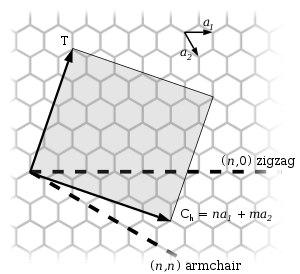
Les nanotubes de carbone sont une forme allotropique du carbone appartenant à la famille des fullerènes. Ils sont composés d'un ou plusieurs feuillets d'atomes de carbone enroulés sur eux-mêmes formant un tube. Le tube peut être fermé ou non à ses extrémités par une demi-sphère. On distingue les nanotubes de carbone simple-feuillet et multi-feuillets.